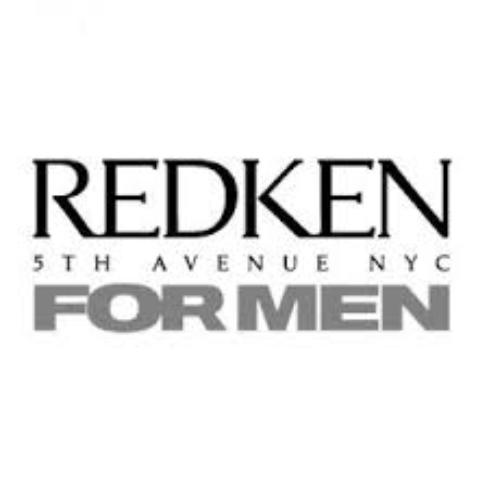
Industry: Necessities